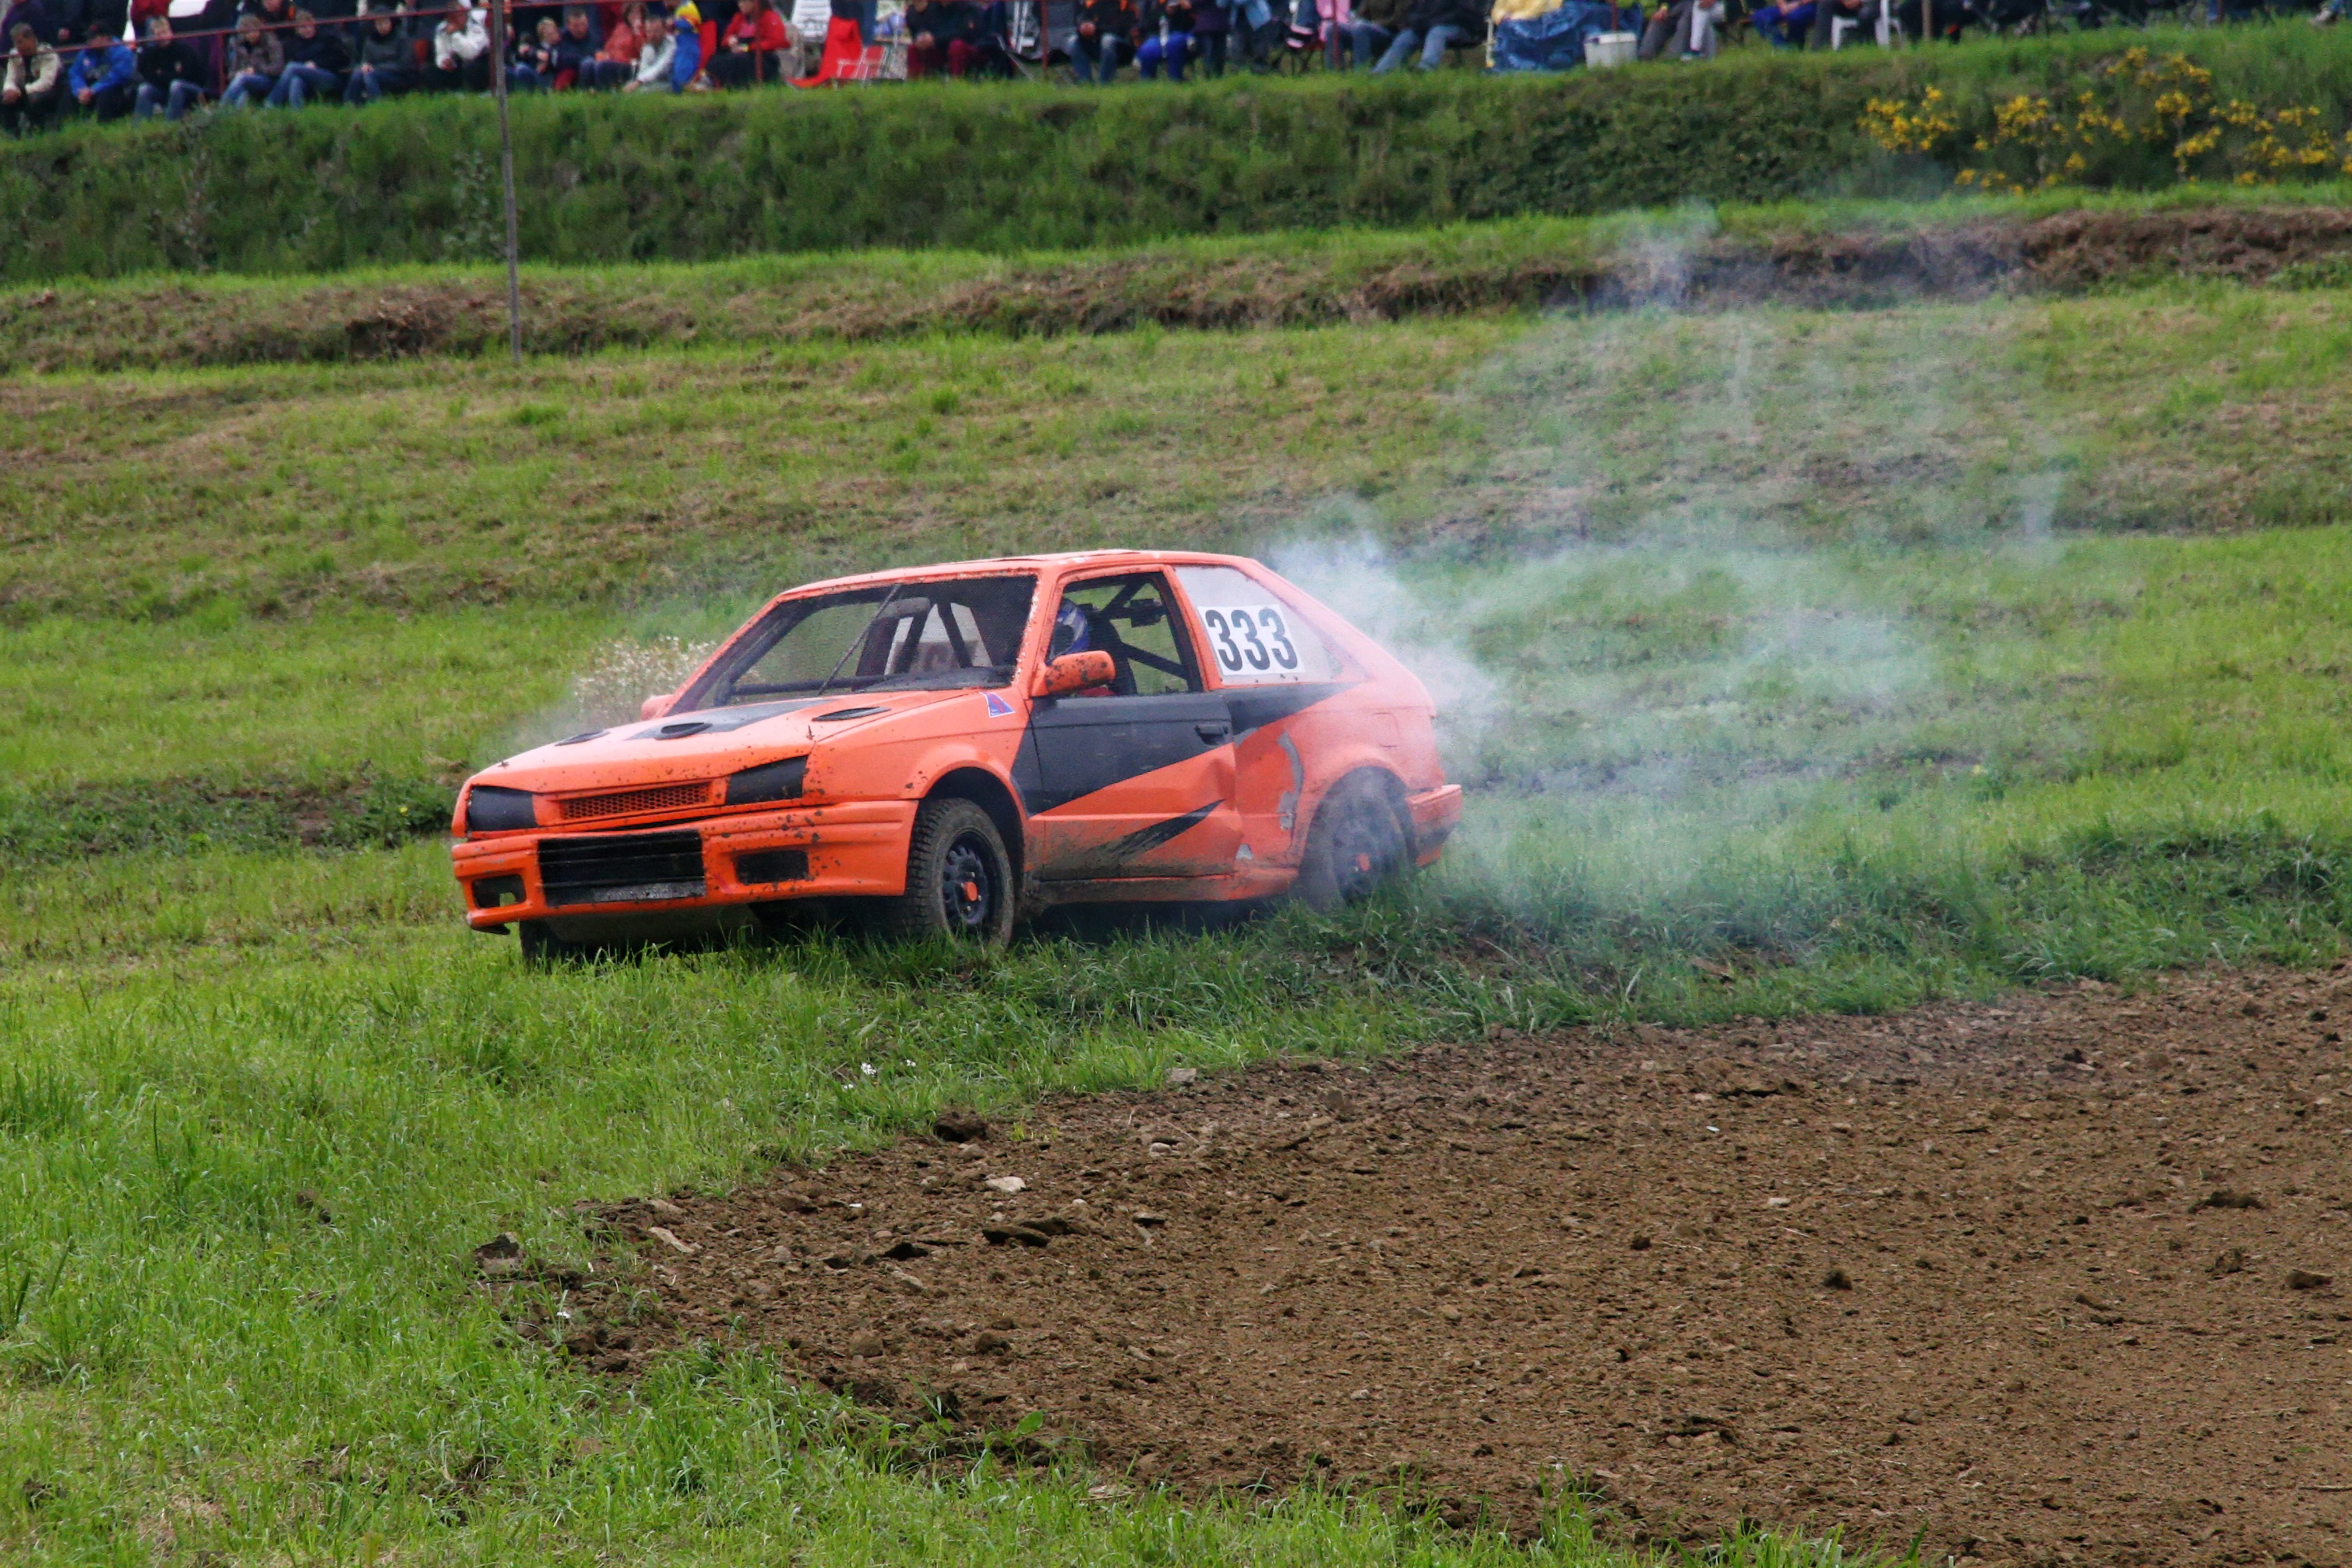
sport, vehicle, mud, auto, cross, sports car, race, sports, racing, rally, motorsport, auto racing, autocross, stock car racing, rallycross, dirt track racing, rallying, off road racing